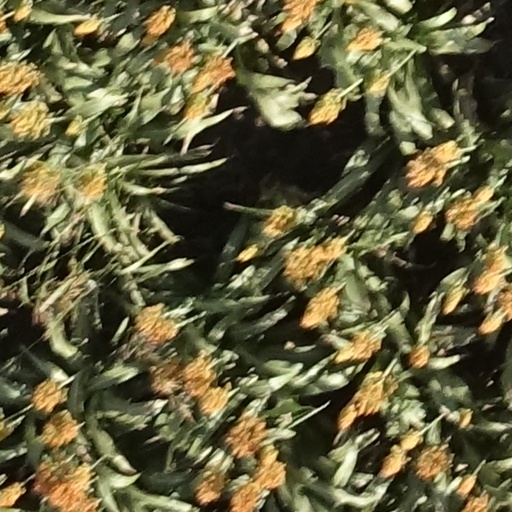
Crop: sorghum